Holy Trinity Church, Barnstaple

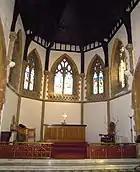
The Sanctuary

Holy Trinity is an Anglican parish church for Barnstaple in Devon. Dating from 1867 with an earlier tower from 1843 to 1845, the church comes under the Diocese of Exeter and has been a Grade II* listed building since 1981.